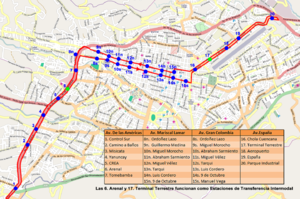
Itinéraire prévu du tramway de la ville de Cuenca, en Equateur. L'objectif de cette carte est d'être une référence, mais doit PAS être considérée comme exacte.